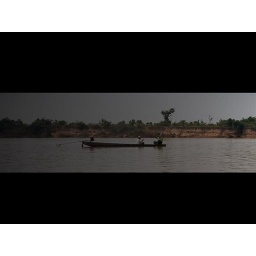
A countryside river in Thailand. Fishing on wooden boat